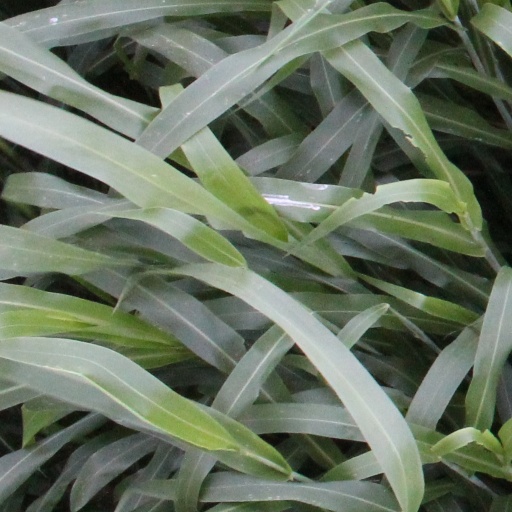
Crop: sorghum